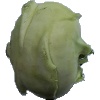
Label: Kohlrabi 1